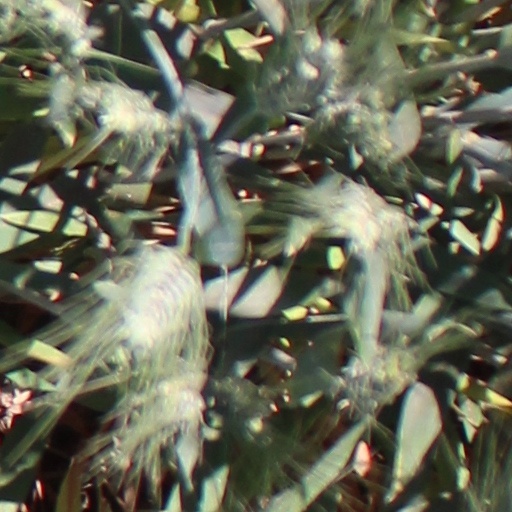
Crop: wheat